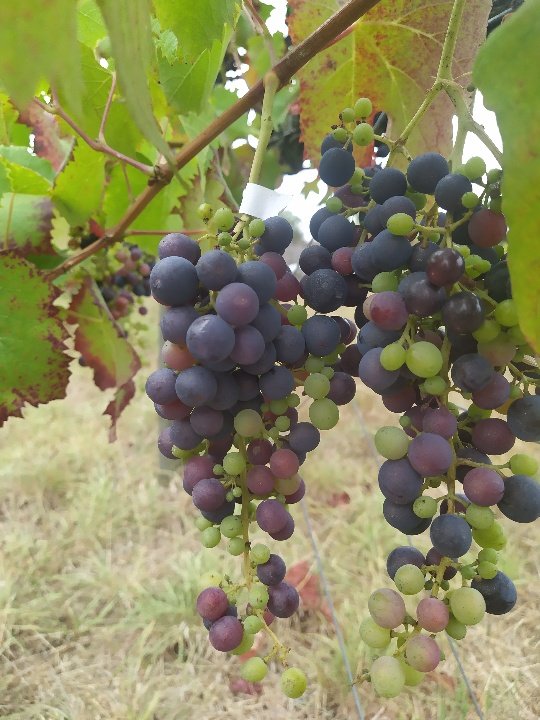
Berries visible: 148
Grape clusters: 2